Shivered (play)

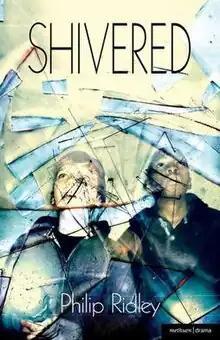
Cover of the published play-text, featuring imagery created by Philip Ridley.

Shivered is a two act play by Philip Ridley. His ninth stage play for adults, it premiered in 2012 at the Southwark Playhouse.